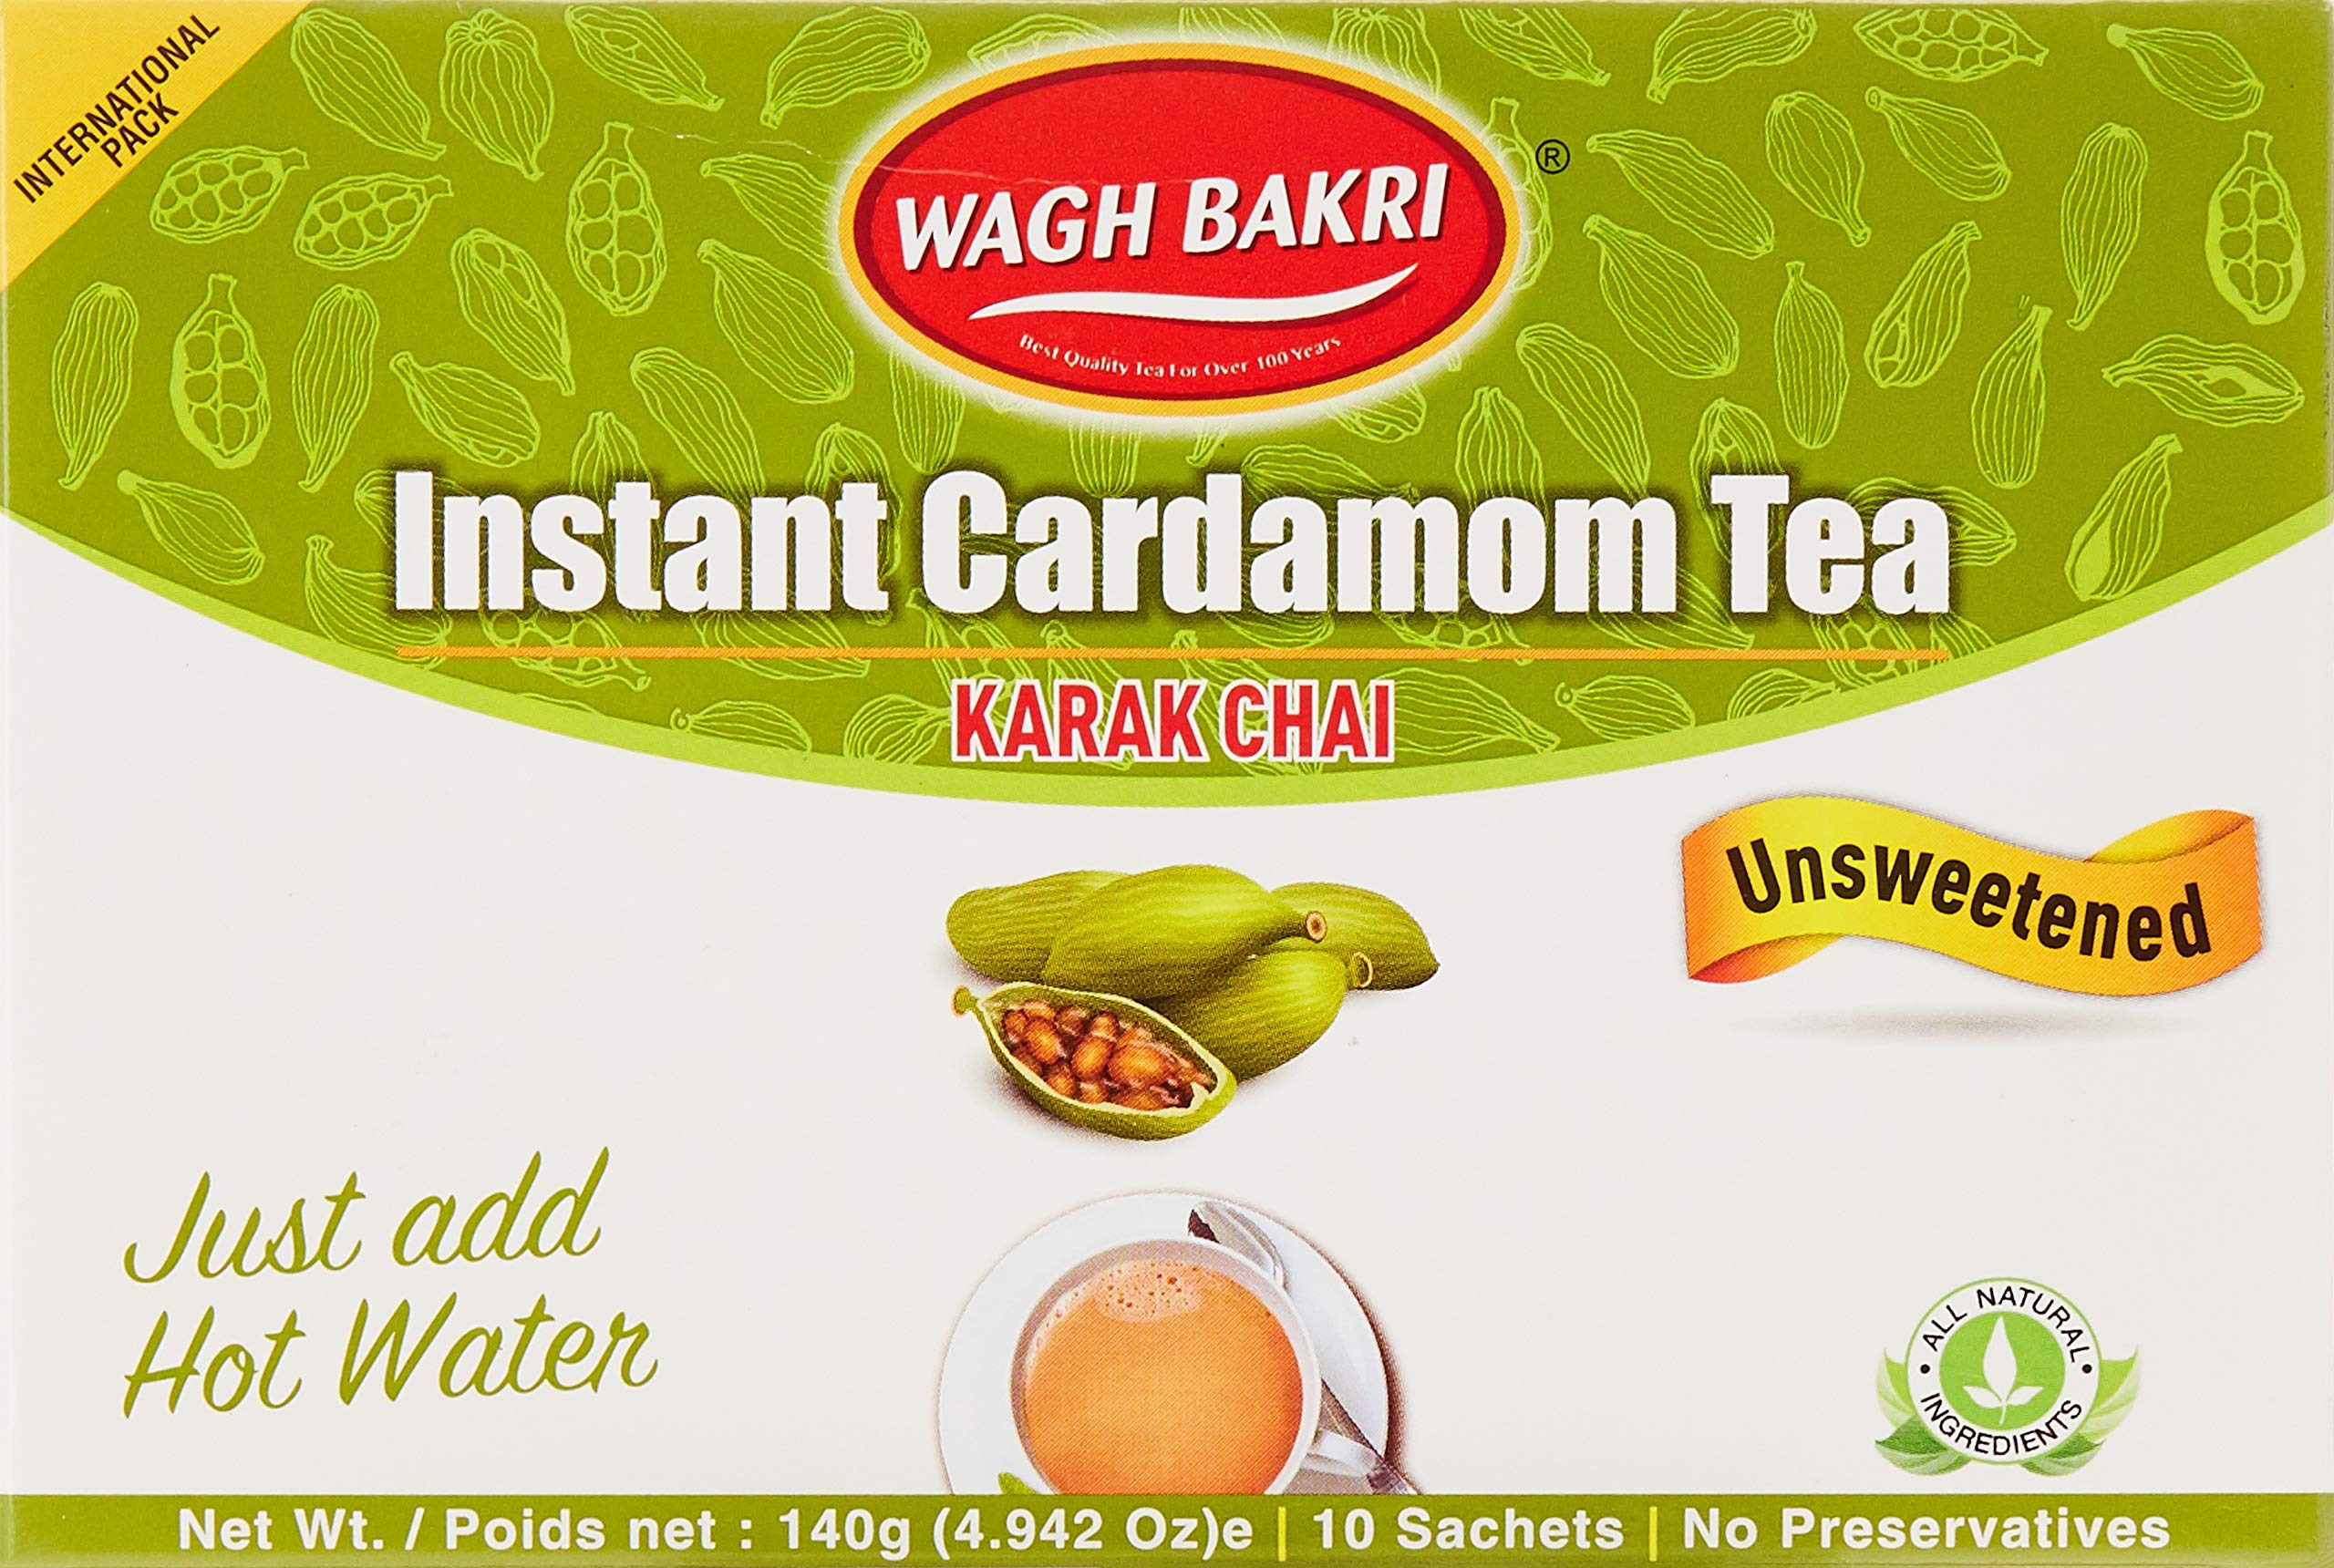
Item Name: Wagh Bakri | Instant Masala Tea | Unsweetened No Added Sugar | 80g 10 Sachets (2.82 Oz)
Bullet Point 1: Unsweetened Instant chai tea
Bullet Point 2: Cardamom Flavor tea
Bullet Point 3: Delicious cup of tea
Product Description: Wagh Bakri Instant Cardamom tea UNSWEETENED 10 sachets
Value: 4.93
Unit: Ounce

Price: 7.74